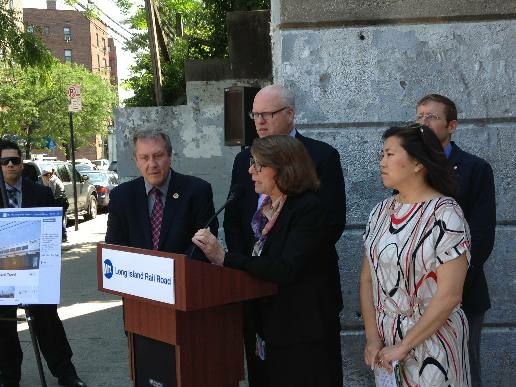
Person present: Yes